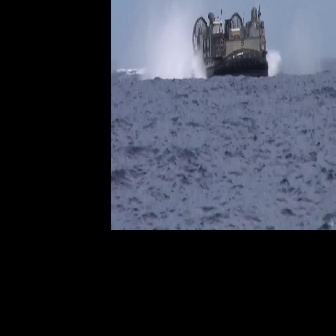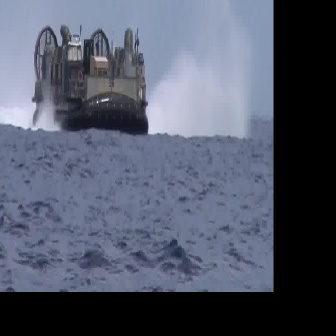
  Please identify the target specified by the bounding box [191,4,268,81] in the first image and locate it in the second image. Return the coordinates in [x_min,y_min,x_max,y_max] format.
Answer: [31,24,147,140]